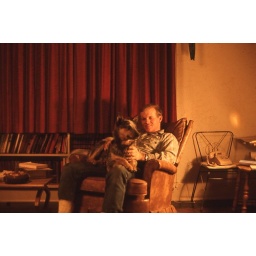
Alan and Dog in chair in house at Ranch Darby Mt166